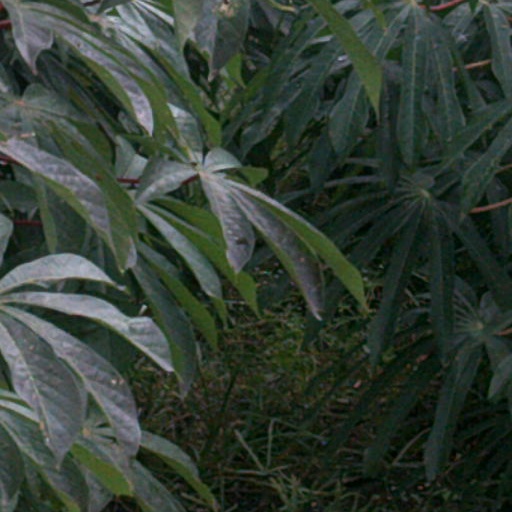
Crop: cassava